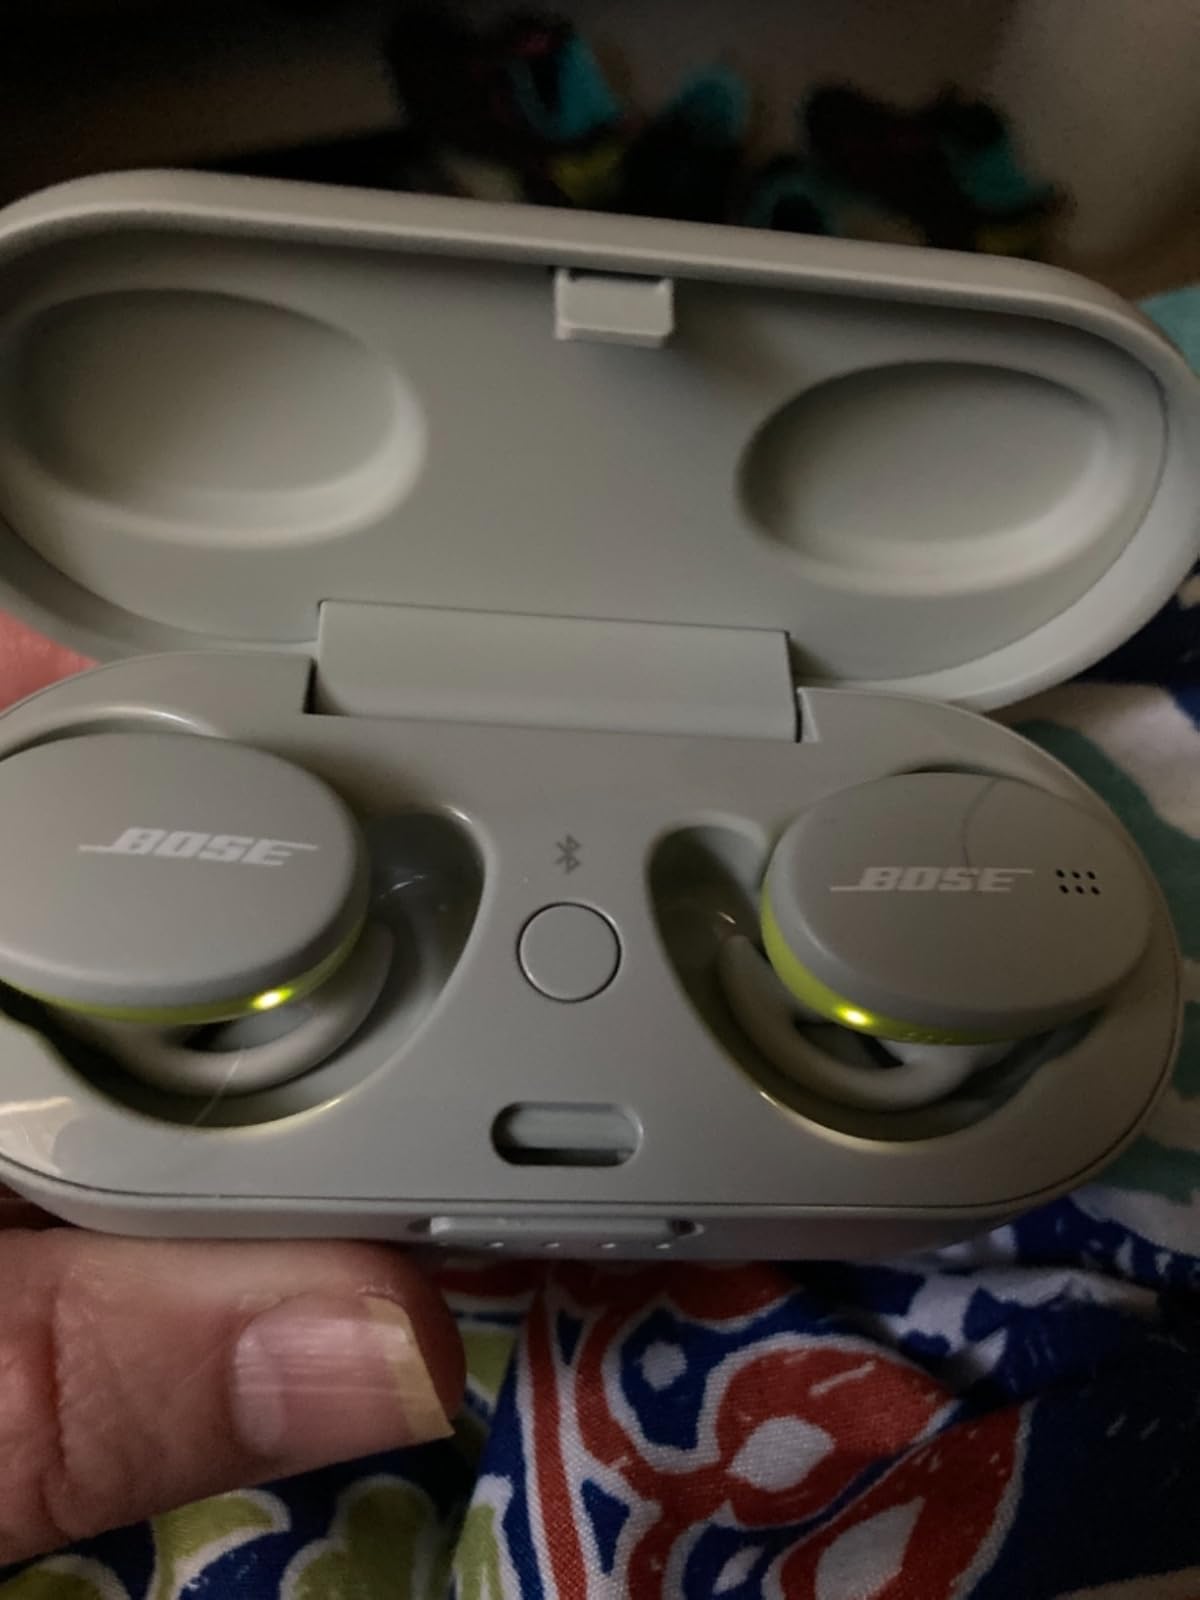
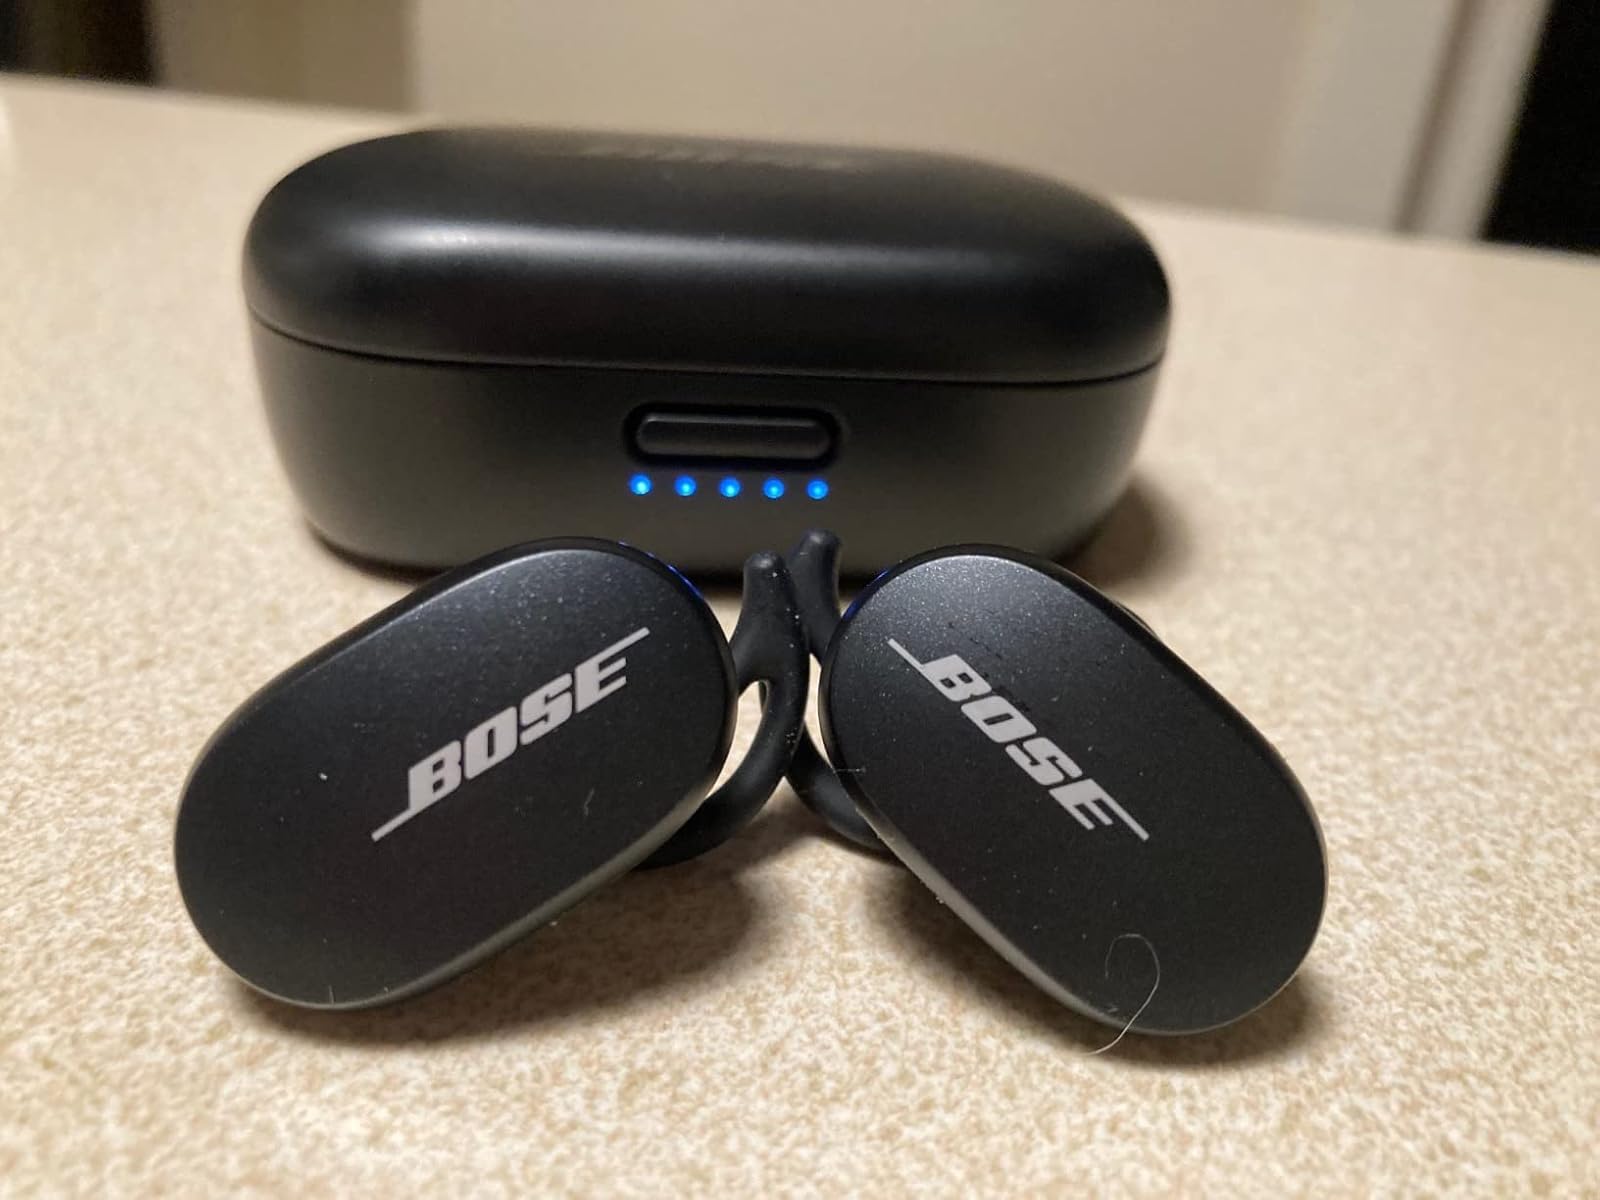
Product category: earbuds
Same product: no